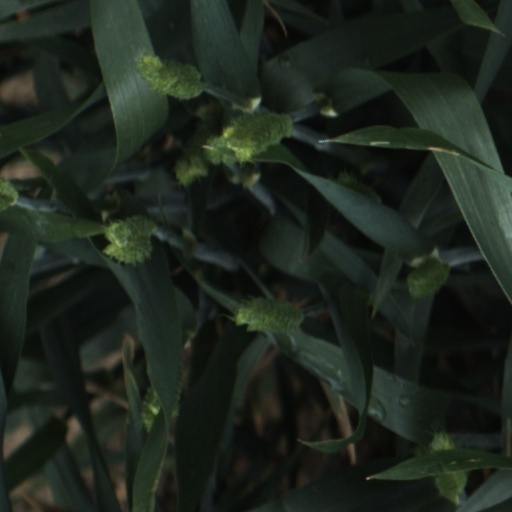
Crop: wheat